Caldwell Vale

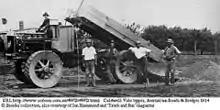
Caldwell Vale Tipper.

The Caldwell Vale Truck & Bus Co. was an Australian automobile, bus, truck and tractor manufacturer from 1907 to 1913 in the Sydney suburb of Auburn. The company started in 1907 when Felix Caldwell and Norman Laurie Caldwell of South Australia filed for a patent covering ""Improvements in and connected with driving and steering motor propelled vehicles"". In short, the patent was for a four-wheel-drive system with four-wheel-steering. Later they combined with Henry Vale of New South Wales and in 1910, the trio applied for a patent covering ""Improved power steering gear for heavy motor driven road vehicles"". Few technical details have survived about the marque and roughly 40 examples of the vehicles appear to have been made. A touring car, it is known to have had four-wheel drive, a 30 hp six-cylinder engine and four-wheel steering. The company also built a fair tractors. In 1912–13, the company lost a court case to do with the performance guarantee of the trucks and was taken over by Purcell Engineering in 1916.